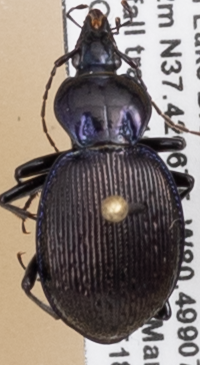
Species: Sphaeroderus stenostomus lecontei
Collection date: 2021-05-18
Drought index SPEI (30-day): -1.082
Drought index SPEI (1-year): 1.06
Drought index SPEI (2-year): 1.45